Continuous track

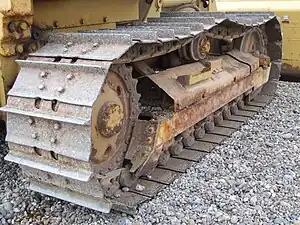
Continuous tracks on a bulldozer

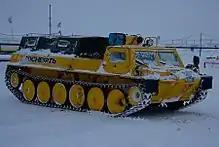
A Russian tracked vehicle designed to operate on snow and swamps

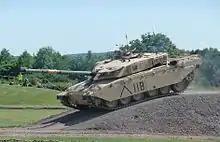
A British Army Challenger 1 tank

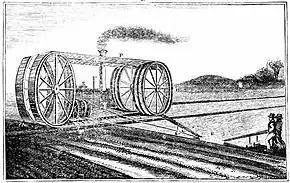
Heathcote Steam Plough as demonstrated in 1837

Continuous track or tracked treads are a system of vehicle propulsion used in tracked vehicles, running on a continuous band of treads or track plates driven by two or more wheels. The large surface area of the tracks distributes the weight of the vehicle better than steel or rubber tyres on an equivalent vehicle, enabling continuous tracked vehicles to traverse soft ground with less likelihood of becoming stuck due to sinking.